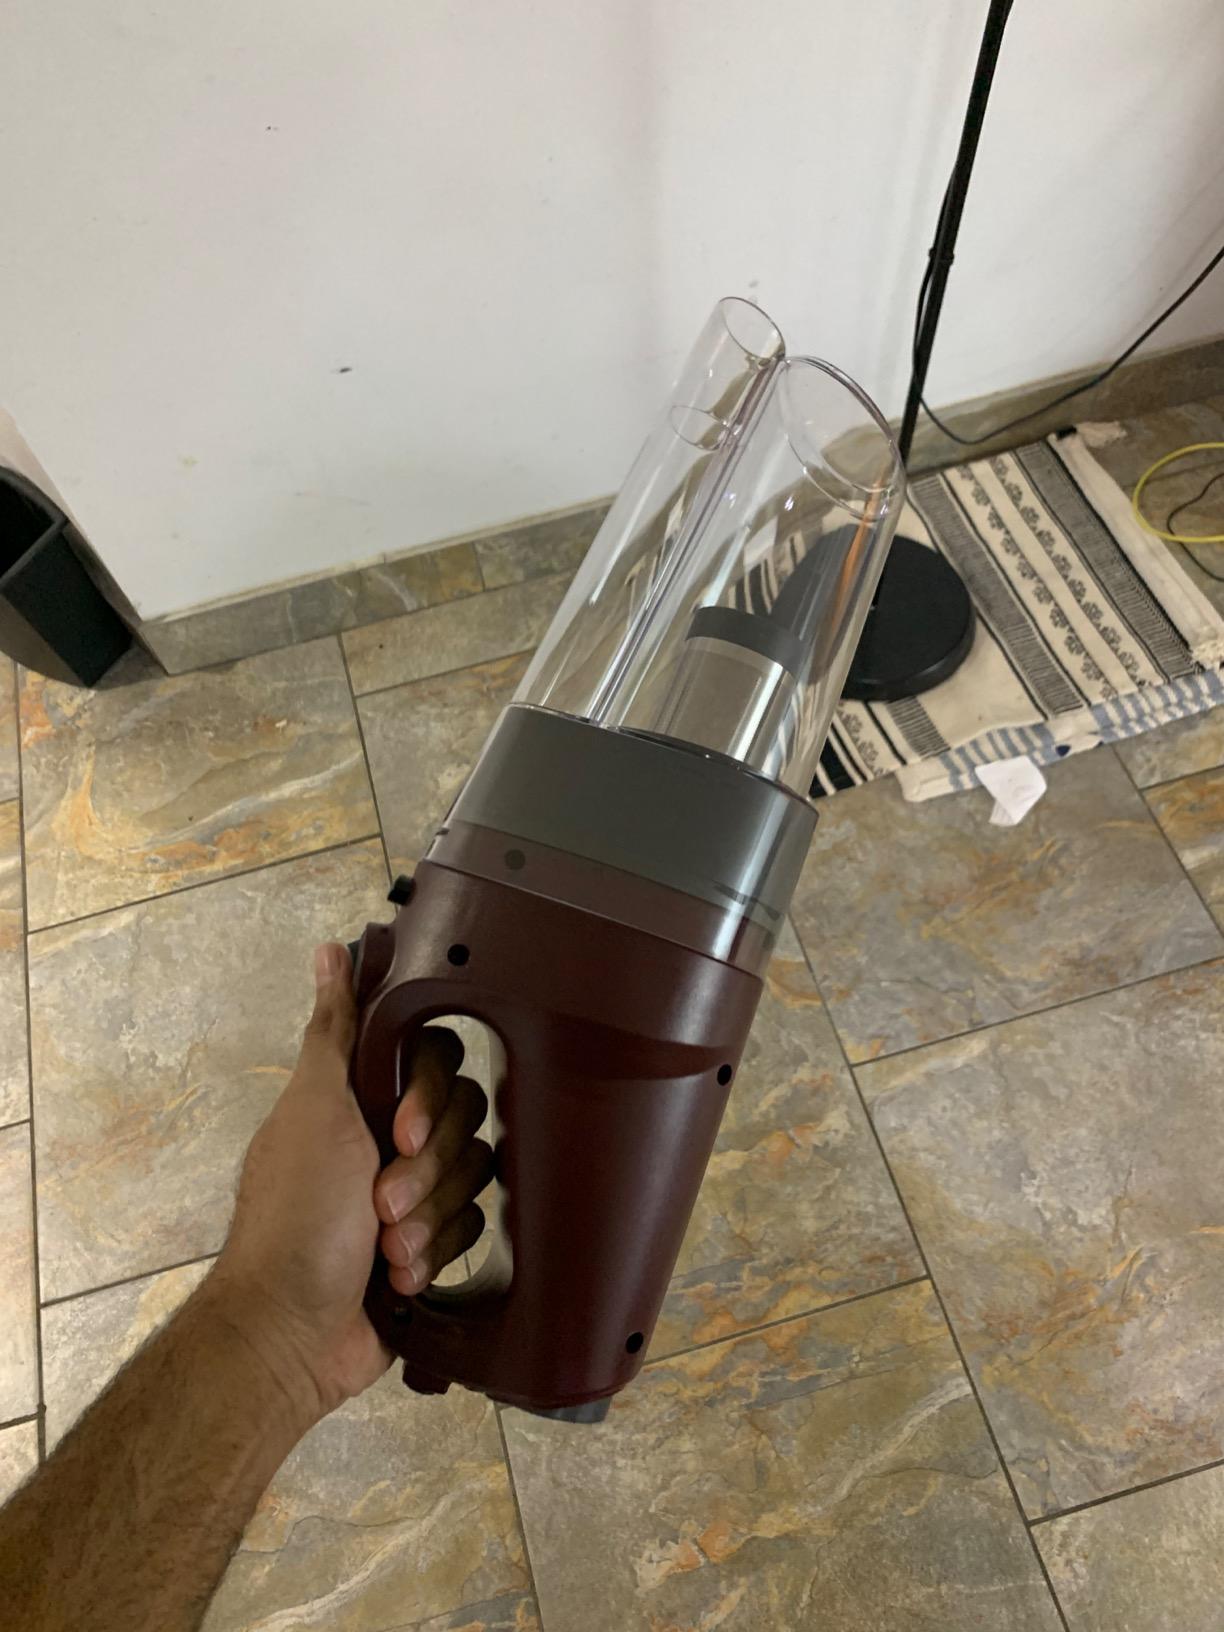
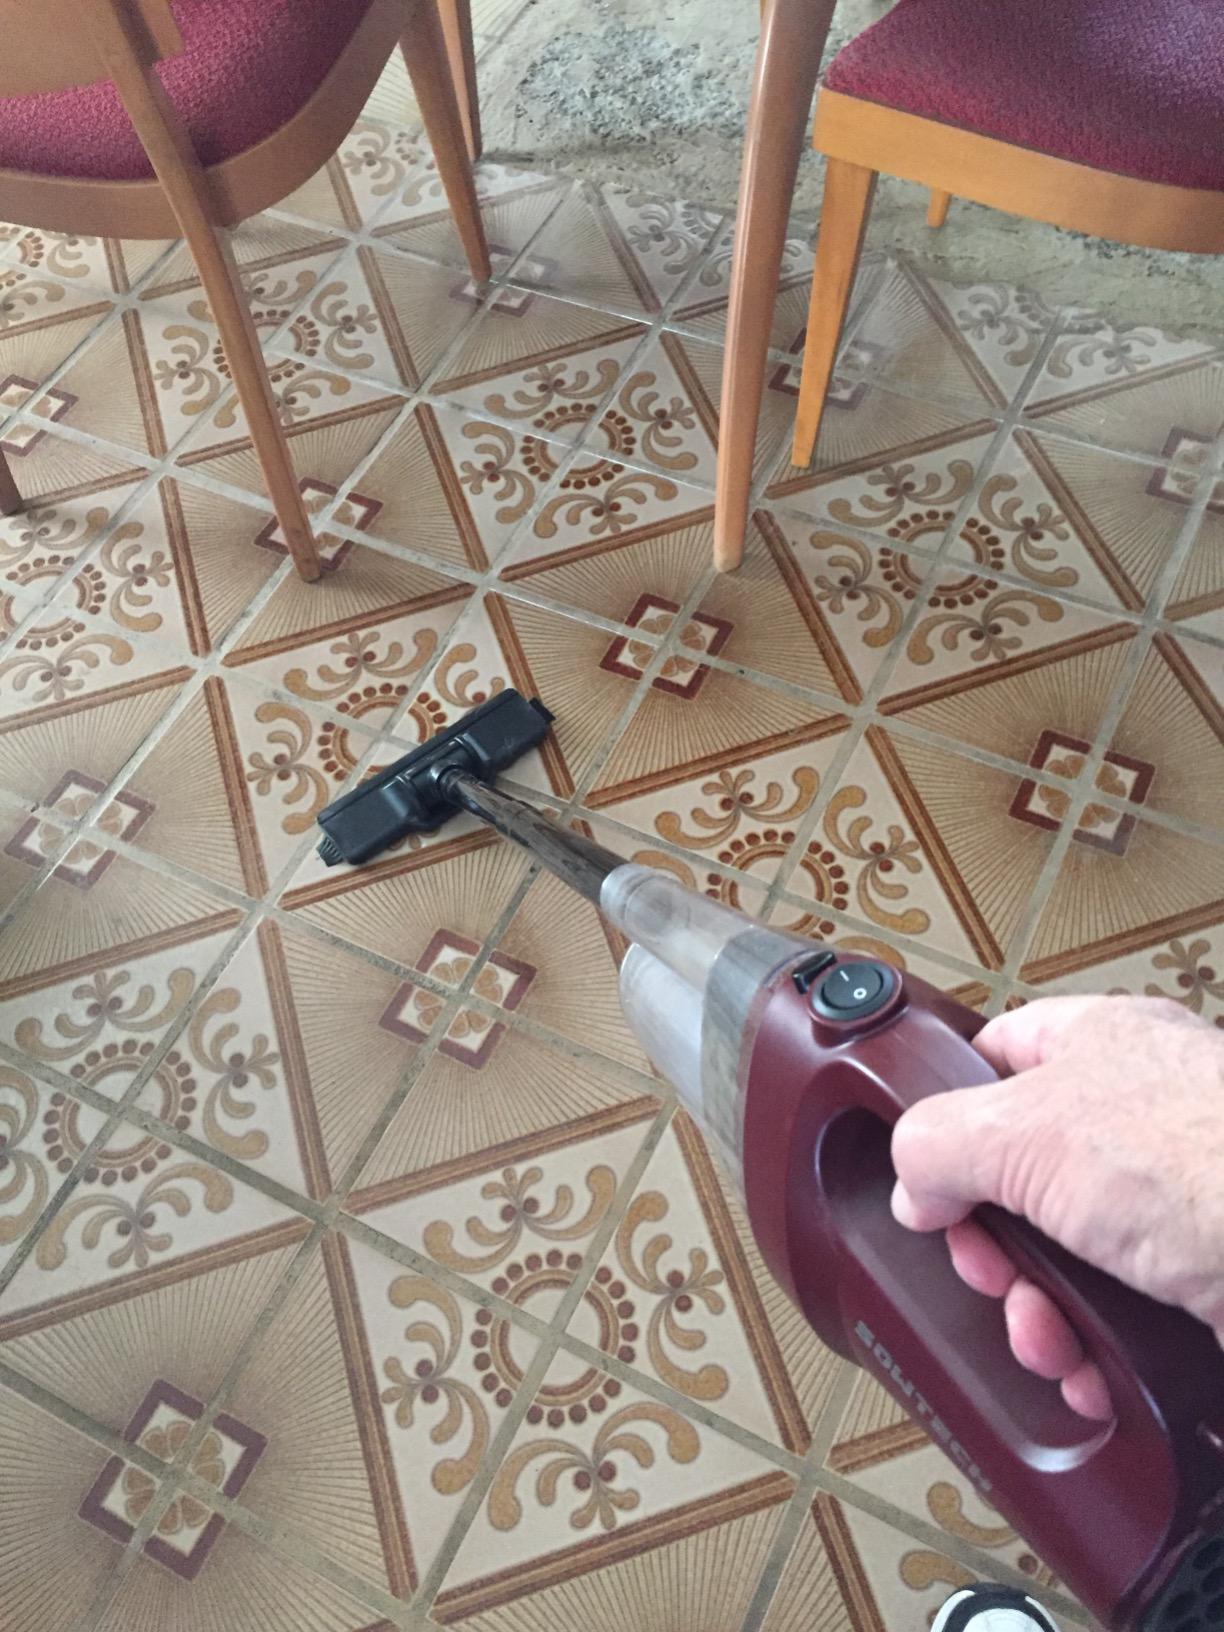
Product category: items_vacuum
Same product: yes